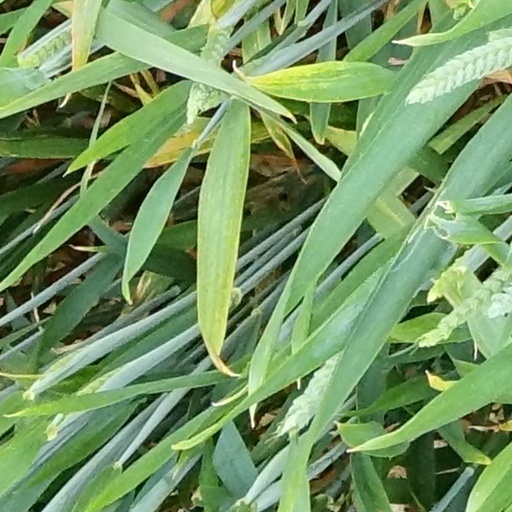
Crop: wheat